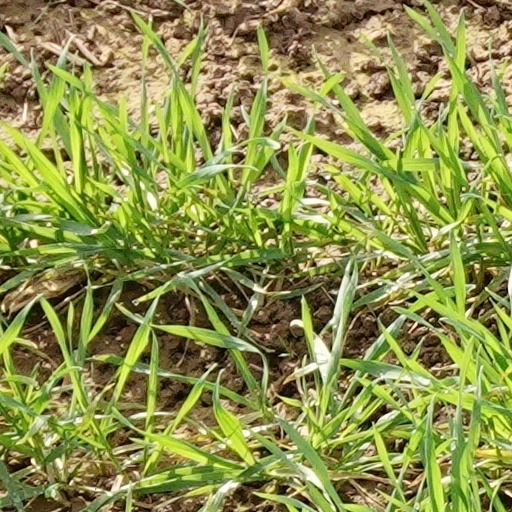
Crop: wheat